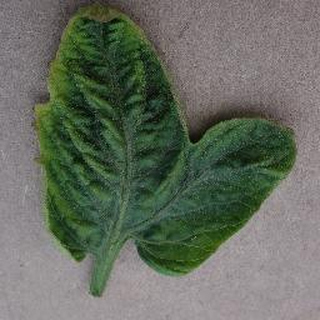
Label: tomato_yellow_leaf_curl_virus